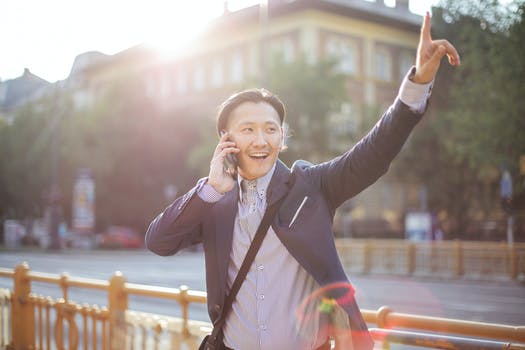
Label: No Watermark